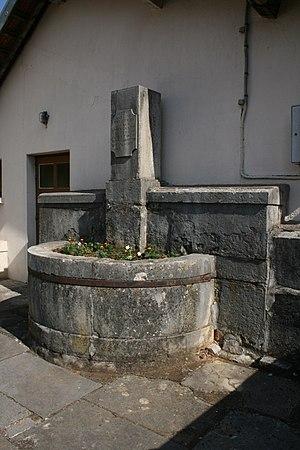
Borey est une commune du Nord-Est de la France, située dans le département de la Haute-Saône en région Bourgogne-Franche-Comté. Elle fait partie du canton de Villersexel et de la Communauté de communes du Triangle Vert. Ses habitants sont appelés les Boréens.